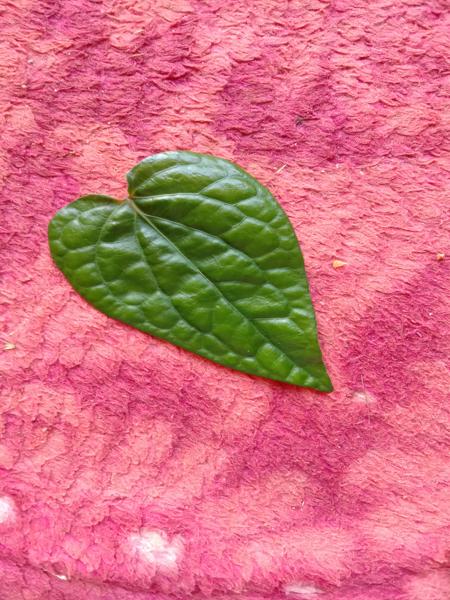
Plant: Betel